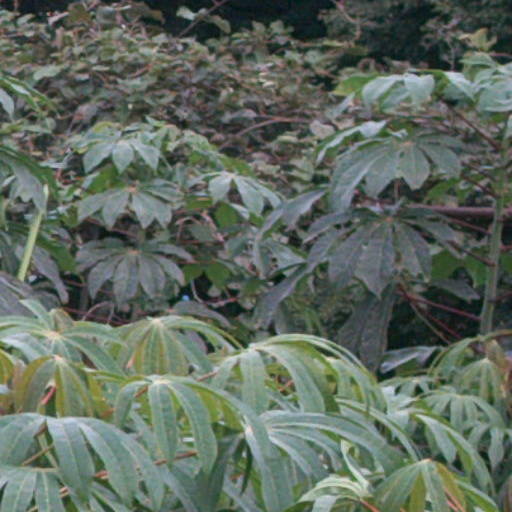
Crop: cassava